Robert Paige

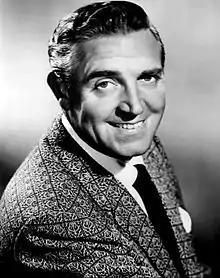
Paige in 1957

Robert Paige (born John Arthur Paige, December 2, 1911 – December 21, 1987) was an American actor and a TV newscaster and political correspondent and Universal Pictures leading man who made 65 films in his lifetime.